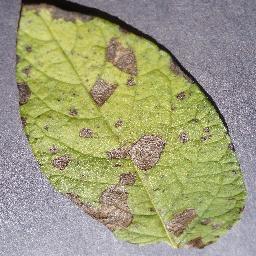
Label: Potato___Early_blight